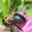
Label: bee